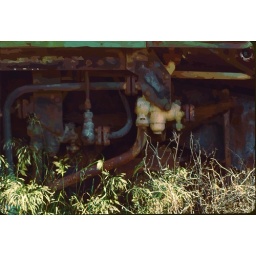
This is based on a picture of an old steam engine in the grass at a railroad museum in Australia.